Senjak

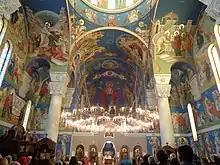
Interior of the Senjak monastery

A vacant summer house of King Peter I Karađorđević. The house stands across the soccer field of "FK Grafičar" and close to the building of the military academy. The house, called the "White villa", was built in 1896 and it belonged to the merchant Živko Pavlović. In 1919 the state, represented by the Ministry of education, leased the house for the king who lived there from 1919 to his death in 1921. Monthly rent was 3,000 dinars in silver. The king lived quite modestly. His own room was equipped with bed, small cabinet with the sink, locker, lamp, sable and chandelier. The king had his own library, with the books printed by the Srpska književna zadruga. He spent much time on the vast terrace and in the garden. After king's death in August 1921, the Royal Intendancy bought the house out in order to make it a museum. In the 1930s it was declared a king's memorial-house.